Tel Yokneam

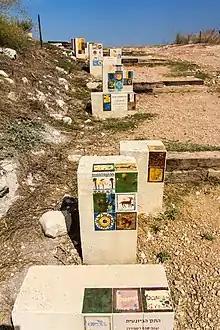
Ceramic blocks representing historical periods, decorated by Yokneam Illit students

Tel Yokneam today is an archaeological and educational park, jointly managed by the municipality of Yokneam Illit and the Israel Antiquities Authority (IAA).